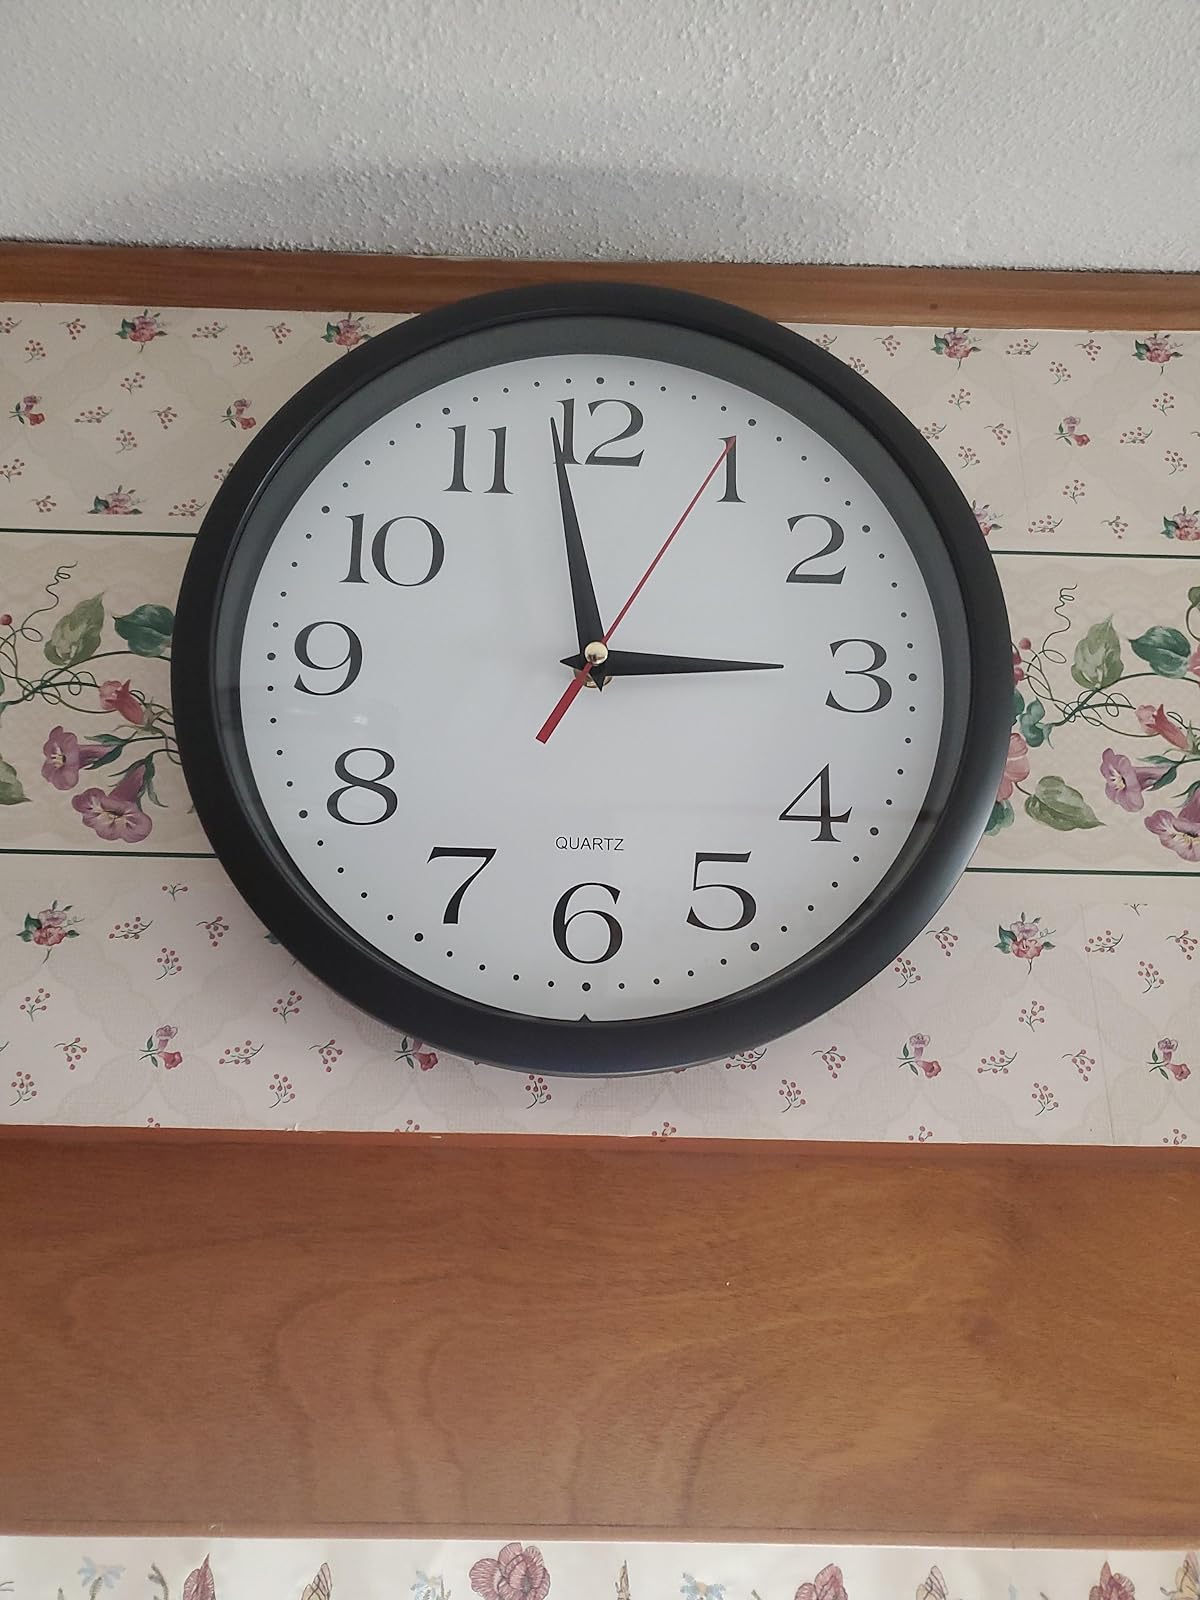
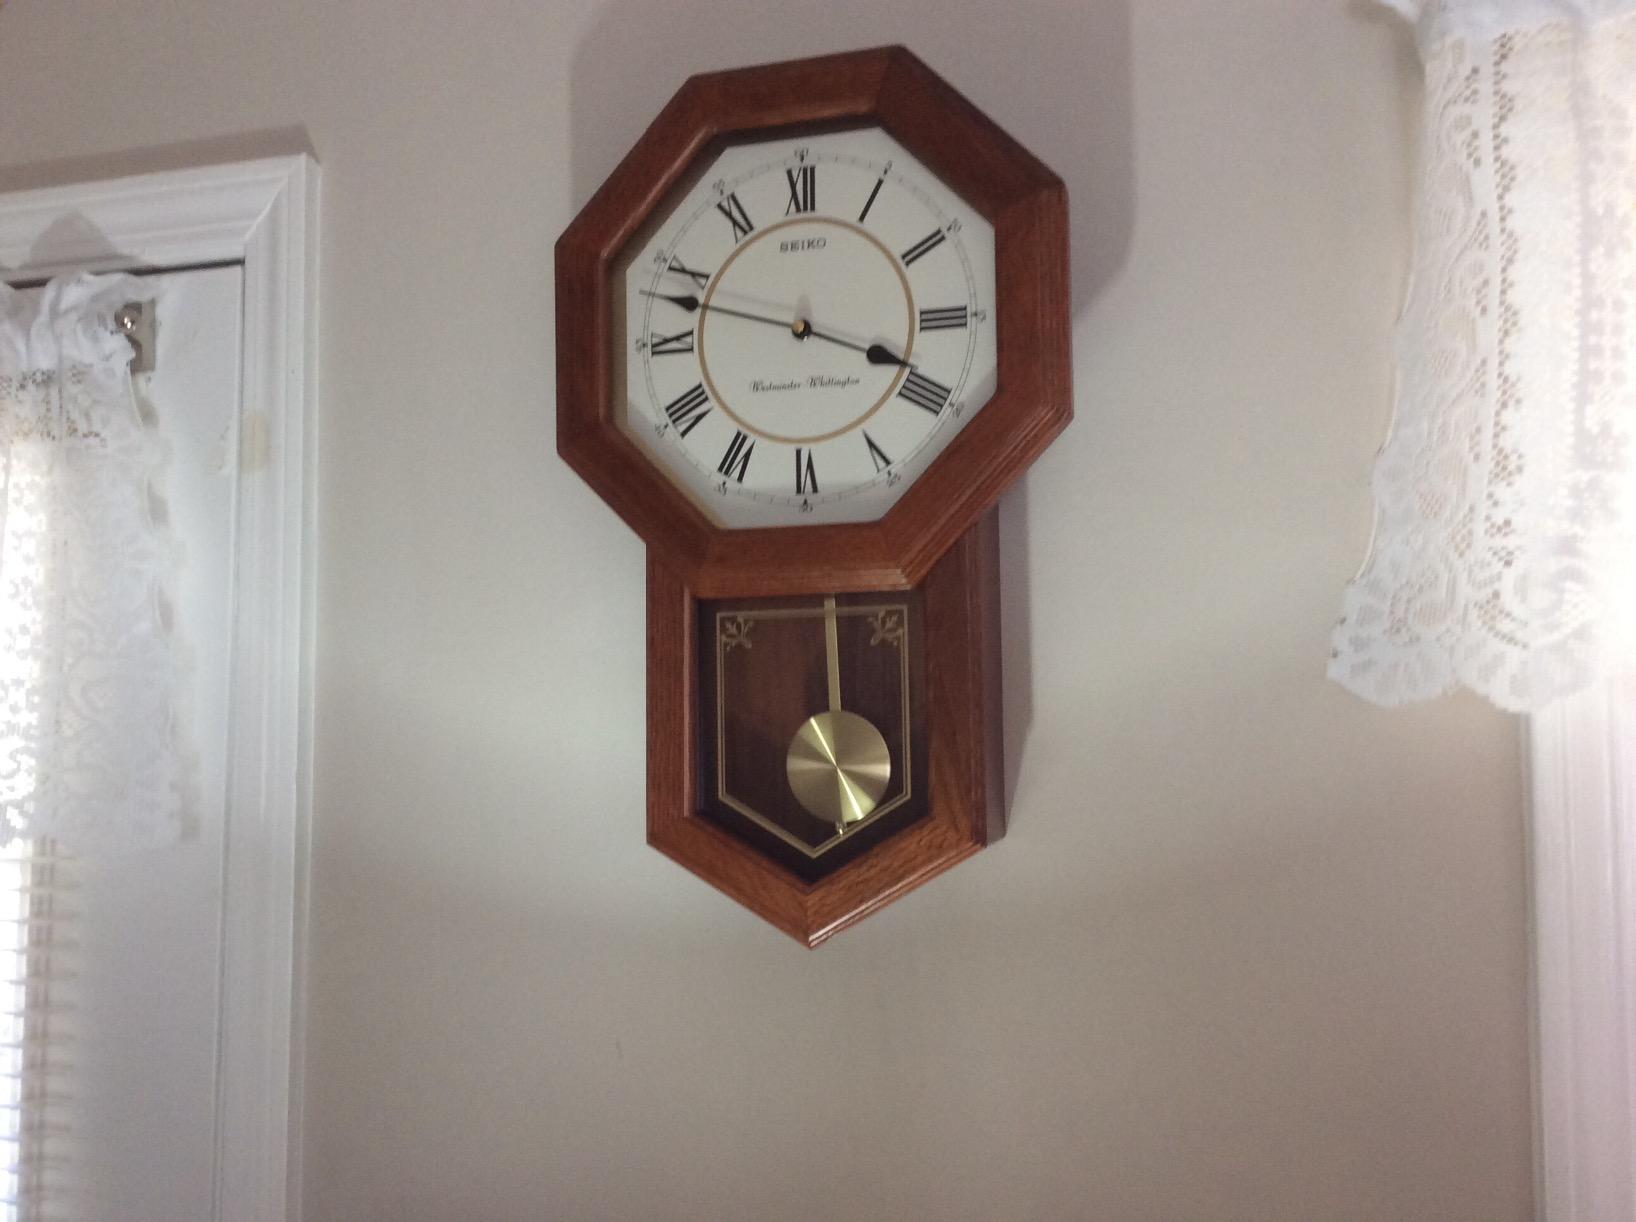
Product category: clock
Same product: no